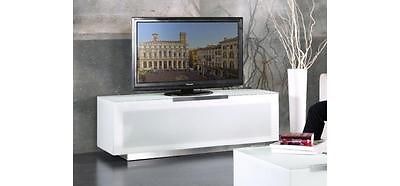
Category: sofa